Chris Milk

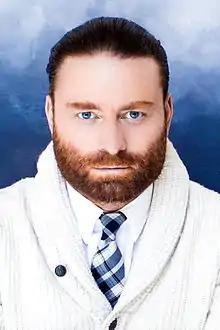
Milk in 2015

Chris Milk (born ) is an American entrepreneur, filmmaker, music video director, and immersive artist. He is co-founder and CEO of Within (Virtual Reality) (formerly Vrse), a virtual reality technology company, and co-founder of Here Be Dragons (formerly Vrse.works), a virtual reality production company. Milk began his career directing music videos and commercials, and in subsequent years became best known for bridging the gap between emerging technologies and new mediums for storytelling.